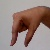
The image shows a hand gesture representing the letter 'Q' in Indian Sign Language.